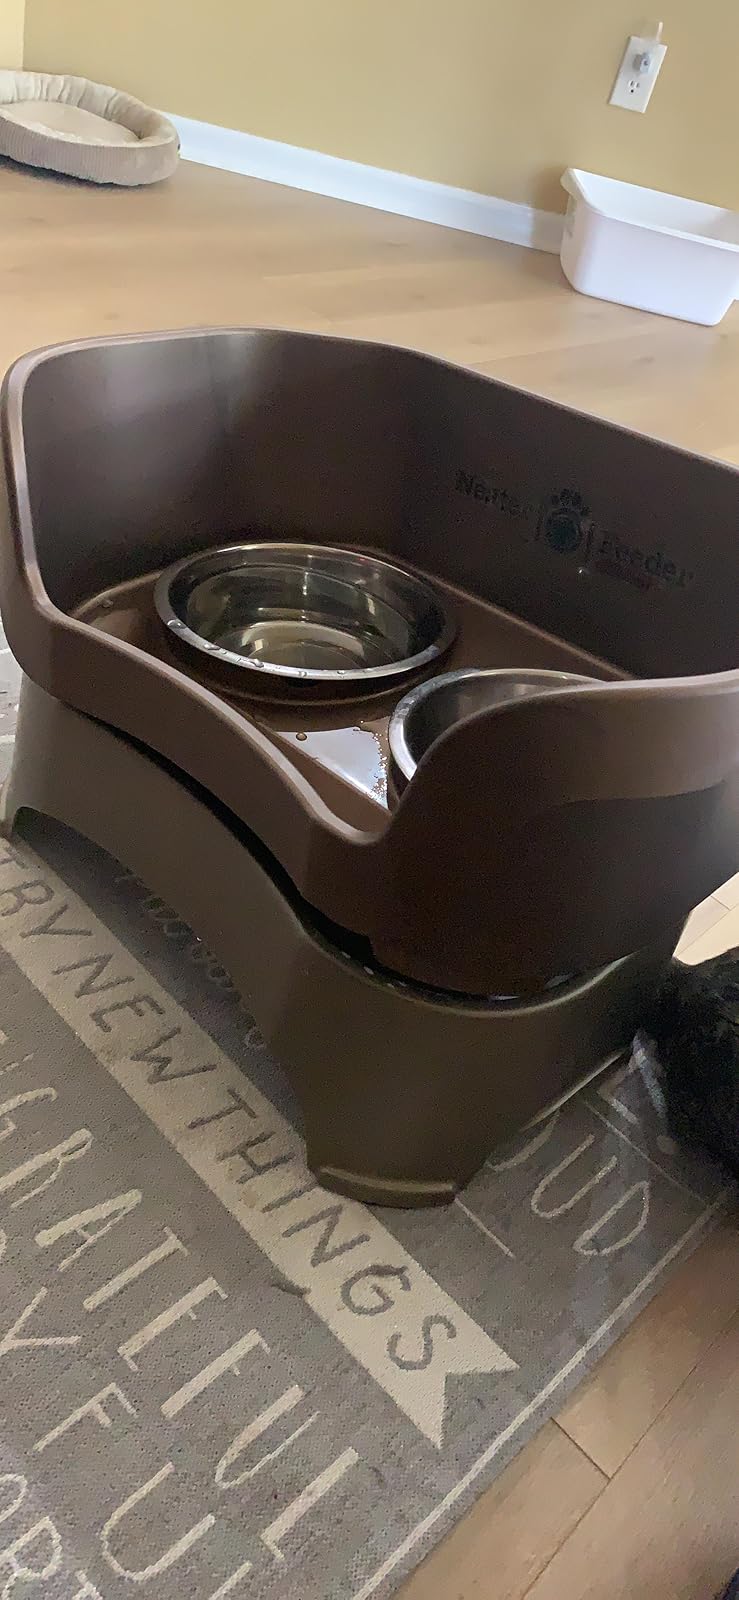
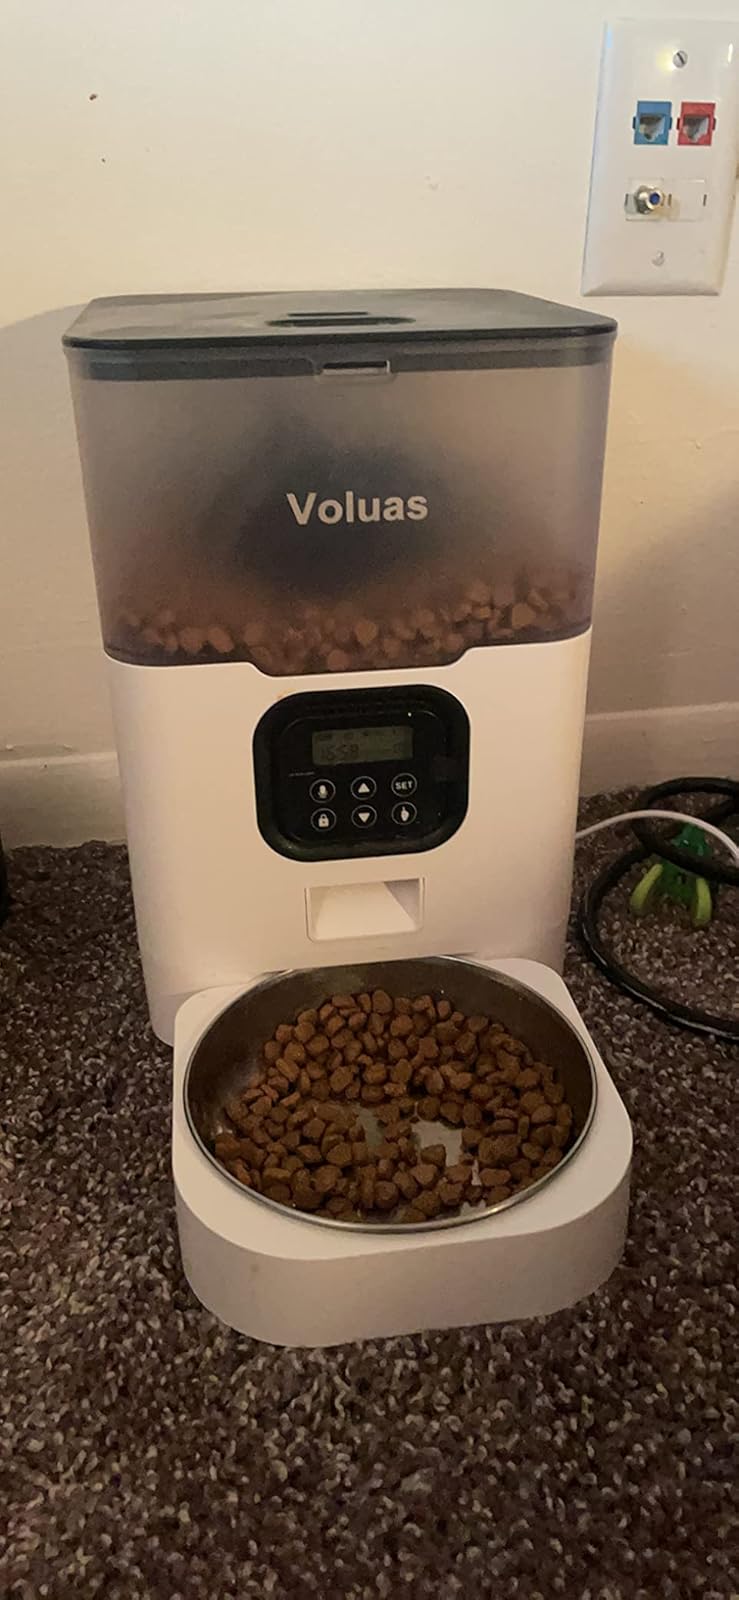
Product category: items_feeder
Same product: no